Diabetic nephropathy

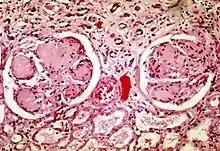
Two glomeruli in diabetic nephropathy: the acellular light purple areas within the capillary tufts are the destructive mesangial matrix deposits.

Diabetic nephropathy, also known as diabetic kidney disease, is the chronic loss of kidney function occurring in those with diabetes mellitus. Diabetic nephropathy is the leading cause of chronic kidney disease (CKD) and end-stage renal disease (ESRD) globally. The triad of protein leaking into the urine (proteinuria or albuminuria), rising blood pressure with hypertension and then falling renal function is common to many forms of CKD. Protein loss in the urine due to damage of the glomeruli may become massive, and cause a low serum albumin with resulting generalized body swelling (edema) so called nephrotic syndrome. Likewise, the estimated glomerular filtration rate (eGFR) may progressively fall from a normal of over 90 ml/min/1.73m to less than 15, at which point the patient is said to have end-stage renal disease. It usually is slowly progressive over years.